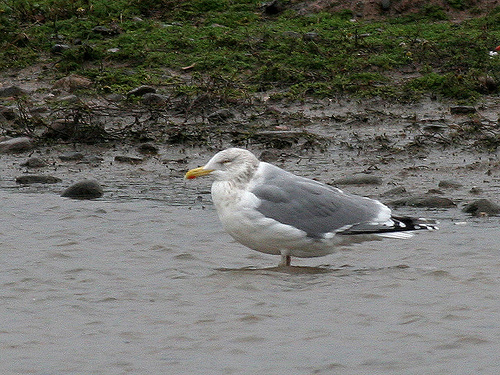
a medium sized bird with grey primary and secondary colors with a solid white throat, breast, side and belly.
this white bird has gray wings and tail, webbed feet and a yellow beak that has a red spot at the tip.
the bird has a grey crown and a long yellow bill.
a medium sized bird that has tones of white grey and black with a medium sized billbird with yellow beak that is slightly curved at the tip, and white throat, breast, belly and abdomen, and gray wingsa white and gray bird with a short yellow beak.
this bird is white and gray in color, with a yellow beak.
a short bird with a yellow bill, grey secondaries, and shades of white covering it's belly and the rest of it's body.
this bird has a short, broad beak and is covered in grey and white feathers.
this bird has a white crown with a yellow beak and white belly.
Species: Herring Gull